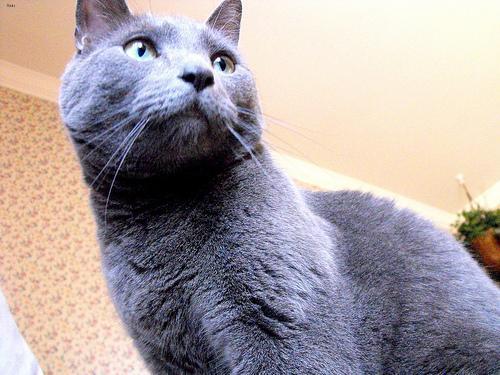
Russian Blue